Nomina sacra

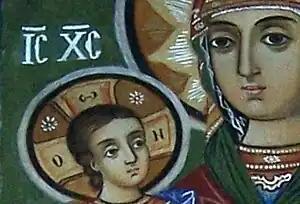
ΙϹ ΧϹ, from the Greek (Jesus Christ — the letter Ϲ on the icon being koine Greek ). Detail from an icon at the Troyan Monastery in Bulgaria. [ See complete icon

The initial system of apparently consisted of just four or five words, called "nomina divina": the Greek words for "Jesus", "Christ", "Lord", "God", and possibly "Spirit". The practice quickly expanded to a number of other words regarded as sacred.